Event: Nepal Earthquake
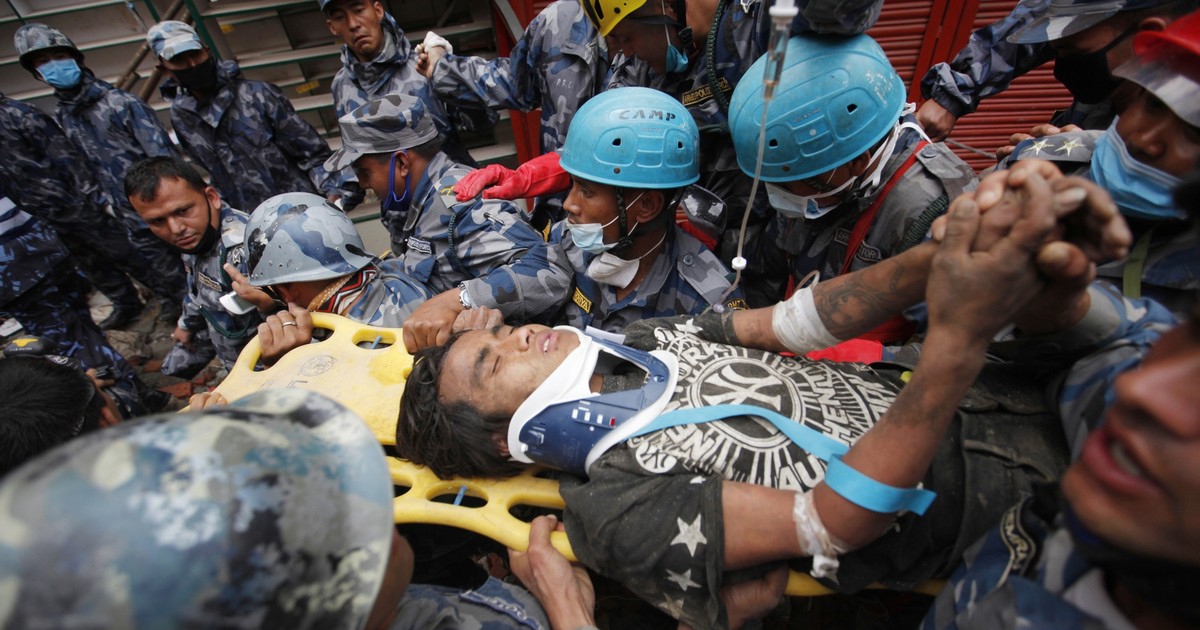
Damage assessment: no_damage